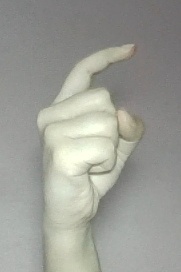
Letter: ra